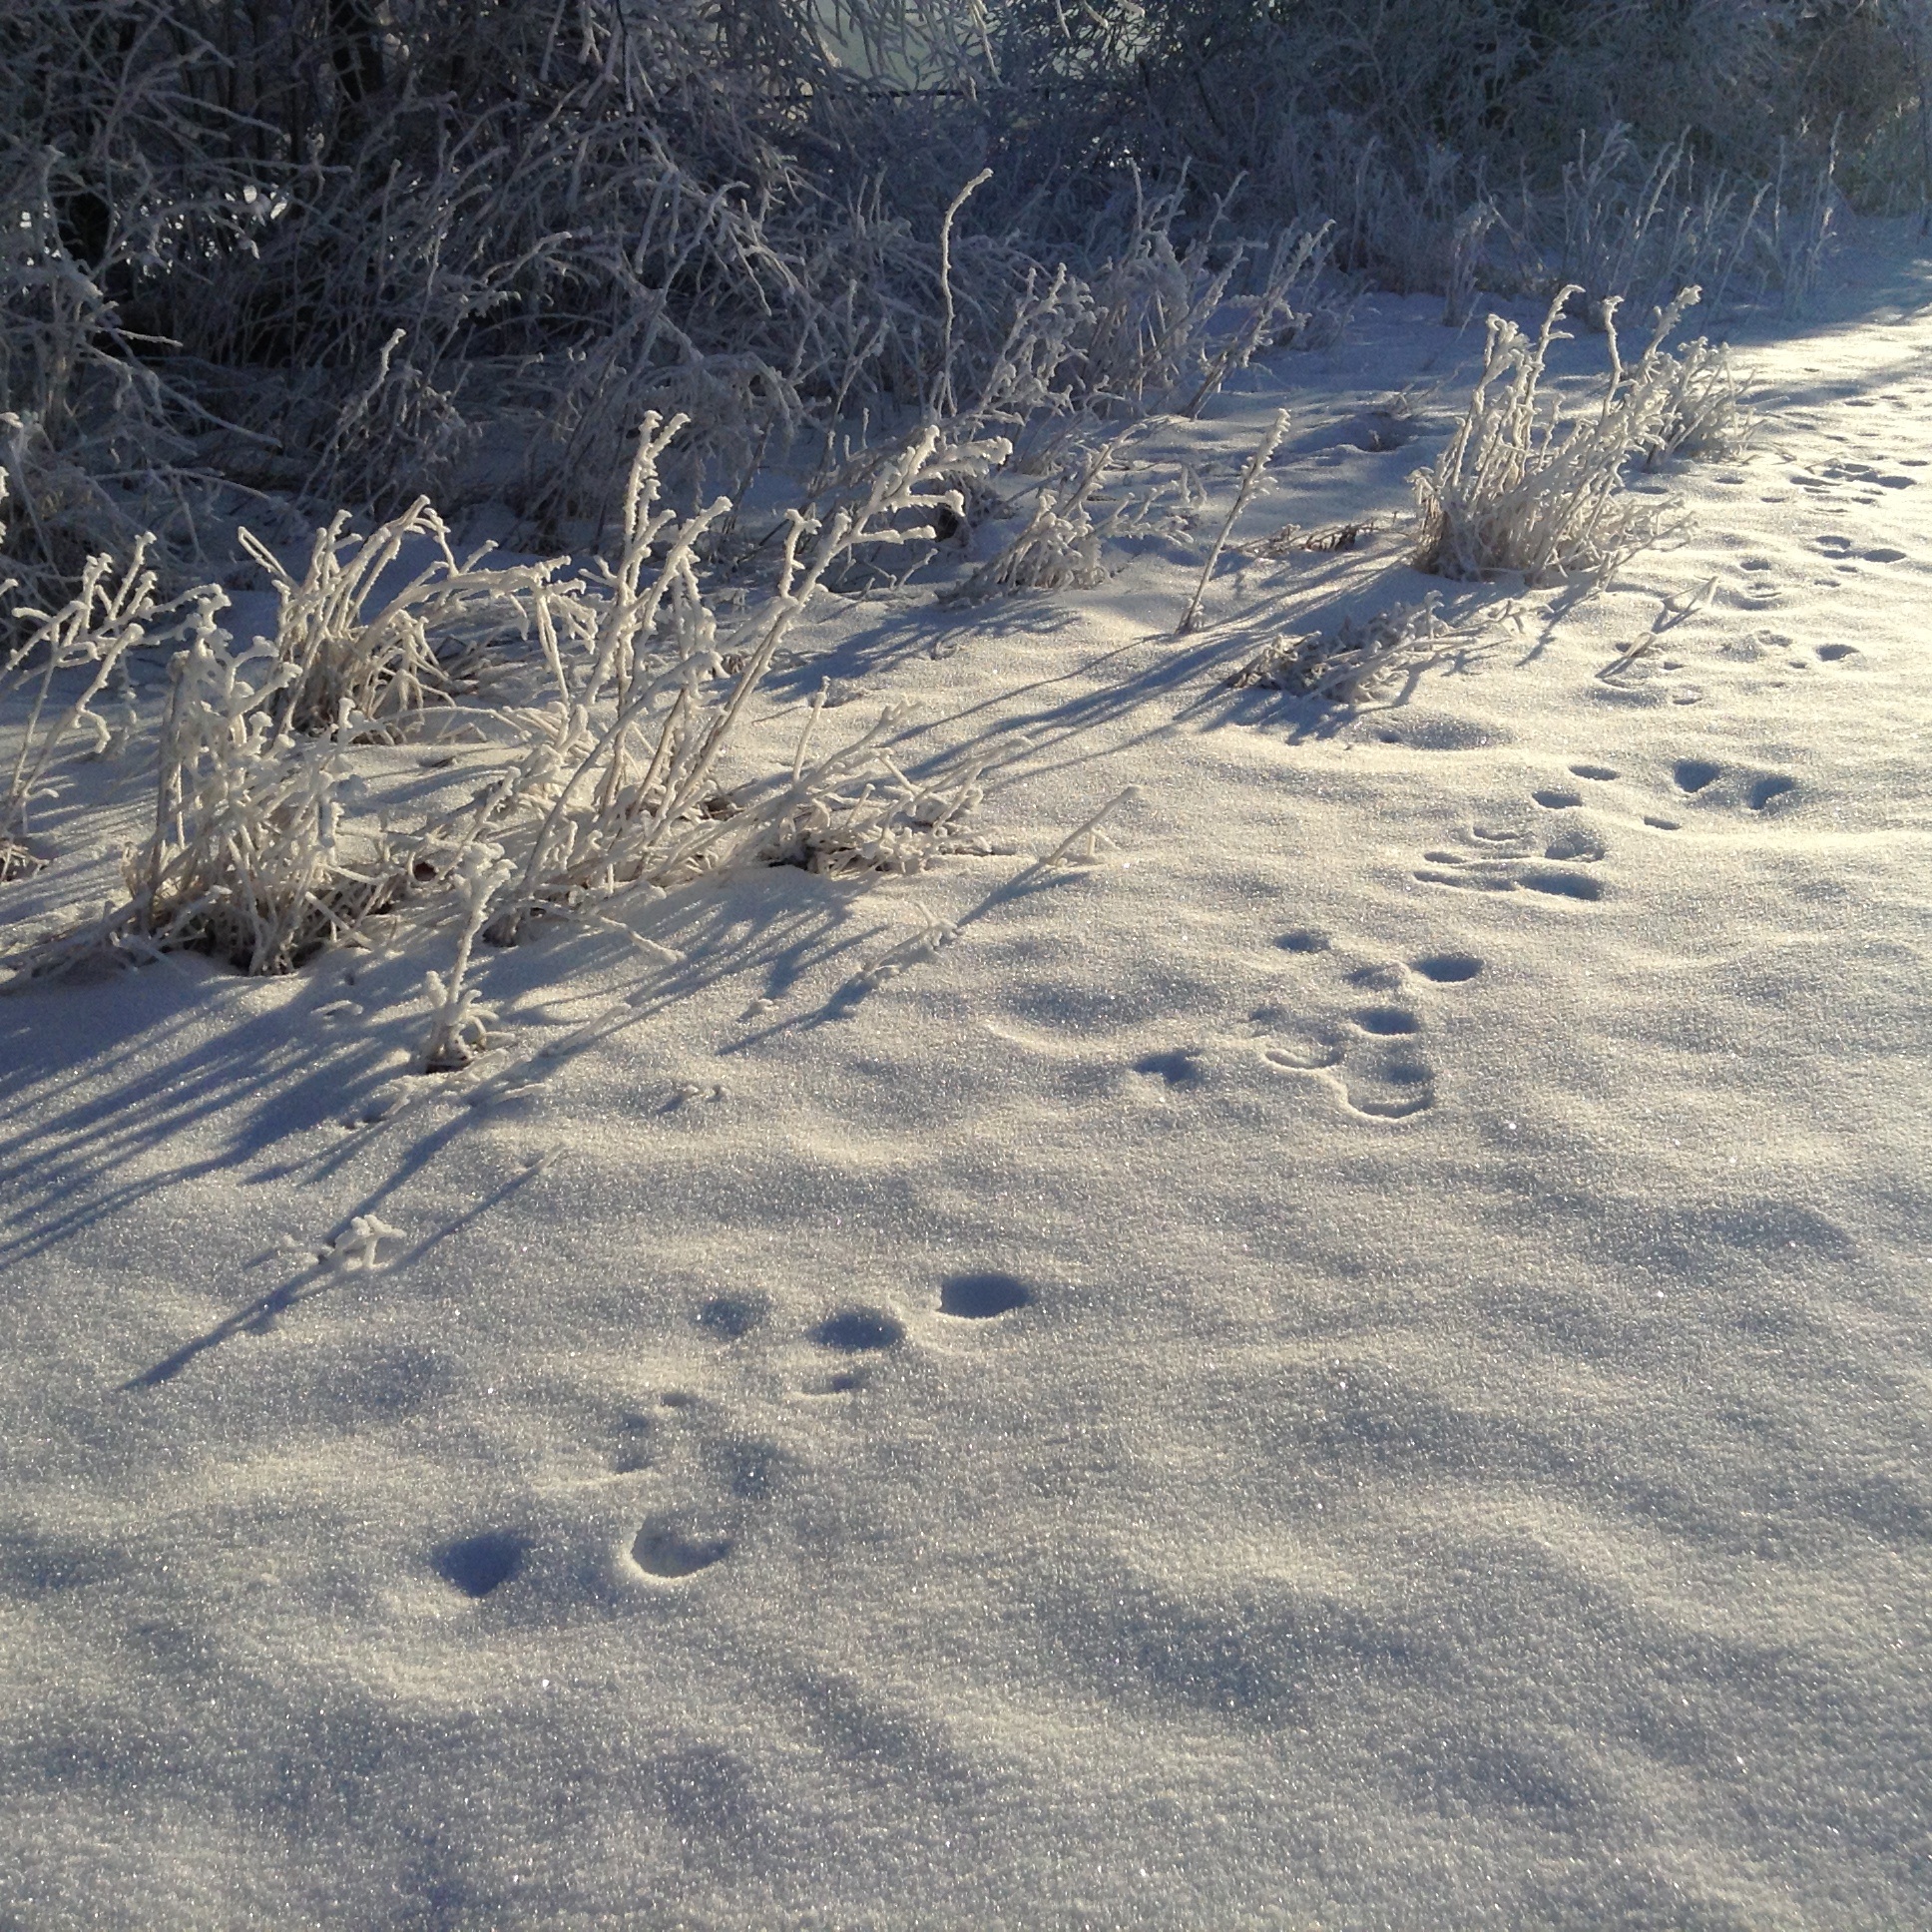
sand, snow, winter, frost, ice, weather, soil, season, habitat, tundra, traces, freezing, natural environment